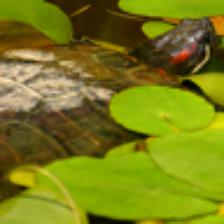
Label: NonHuman